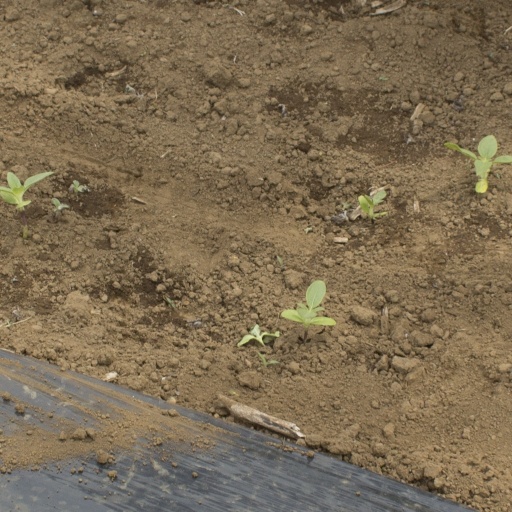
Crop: Jerusalem artichoke